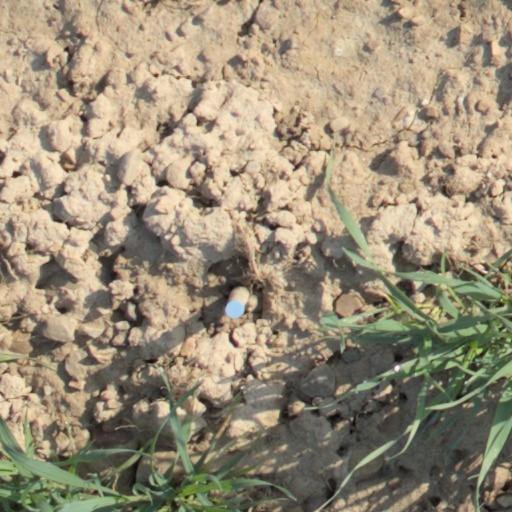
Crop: wheat